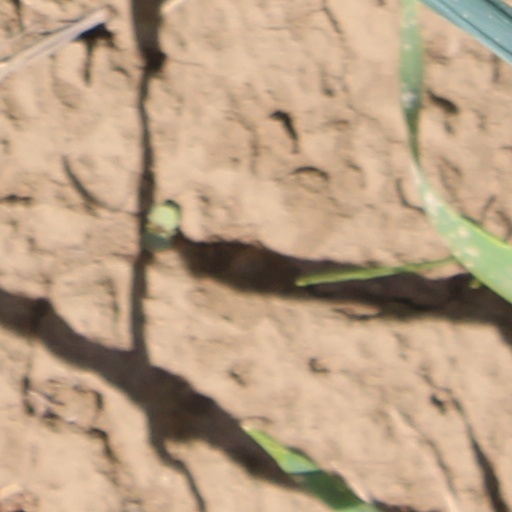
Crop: wheat